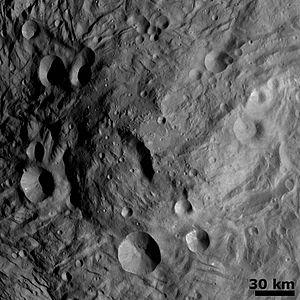
Dawn est une sonde spatiale de la NASA, dont la mission consiste à étudier Vesta et Cérès, les deux principaux corps de la ceinture d'astéroïdes. Lancée en 2007, Dawn a entamé ses observations en 2011, en se plaçant en orbite autour de Vesta, puis de Cérès, et les a achevées en 2018. Dawn est la neuvième mission du programme Discovery, qui regroupe les missions scientifiques de l'agence spatiale américaine caractérisées par un coût modéré et un cycle de développement rapide.